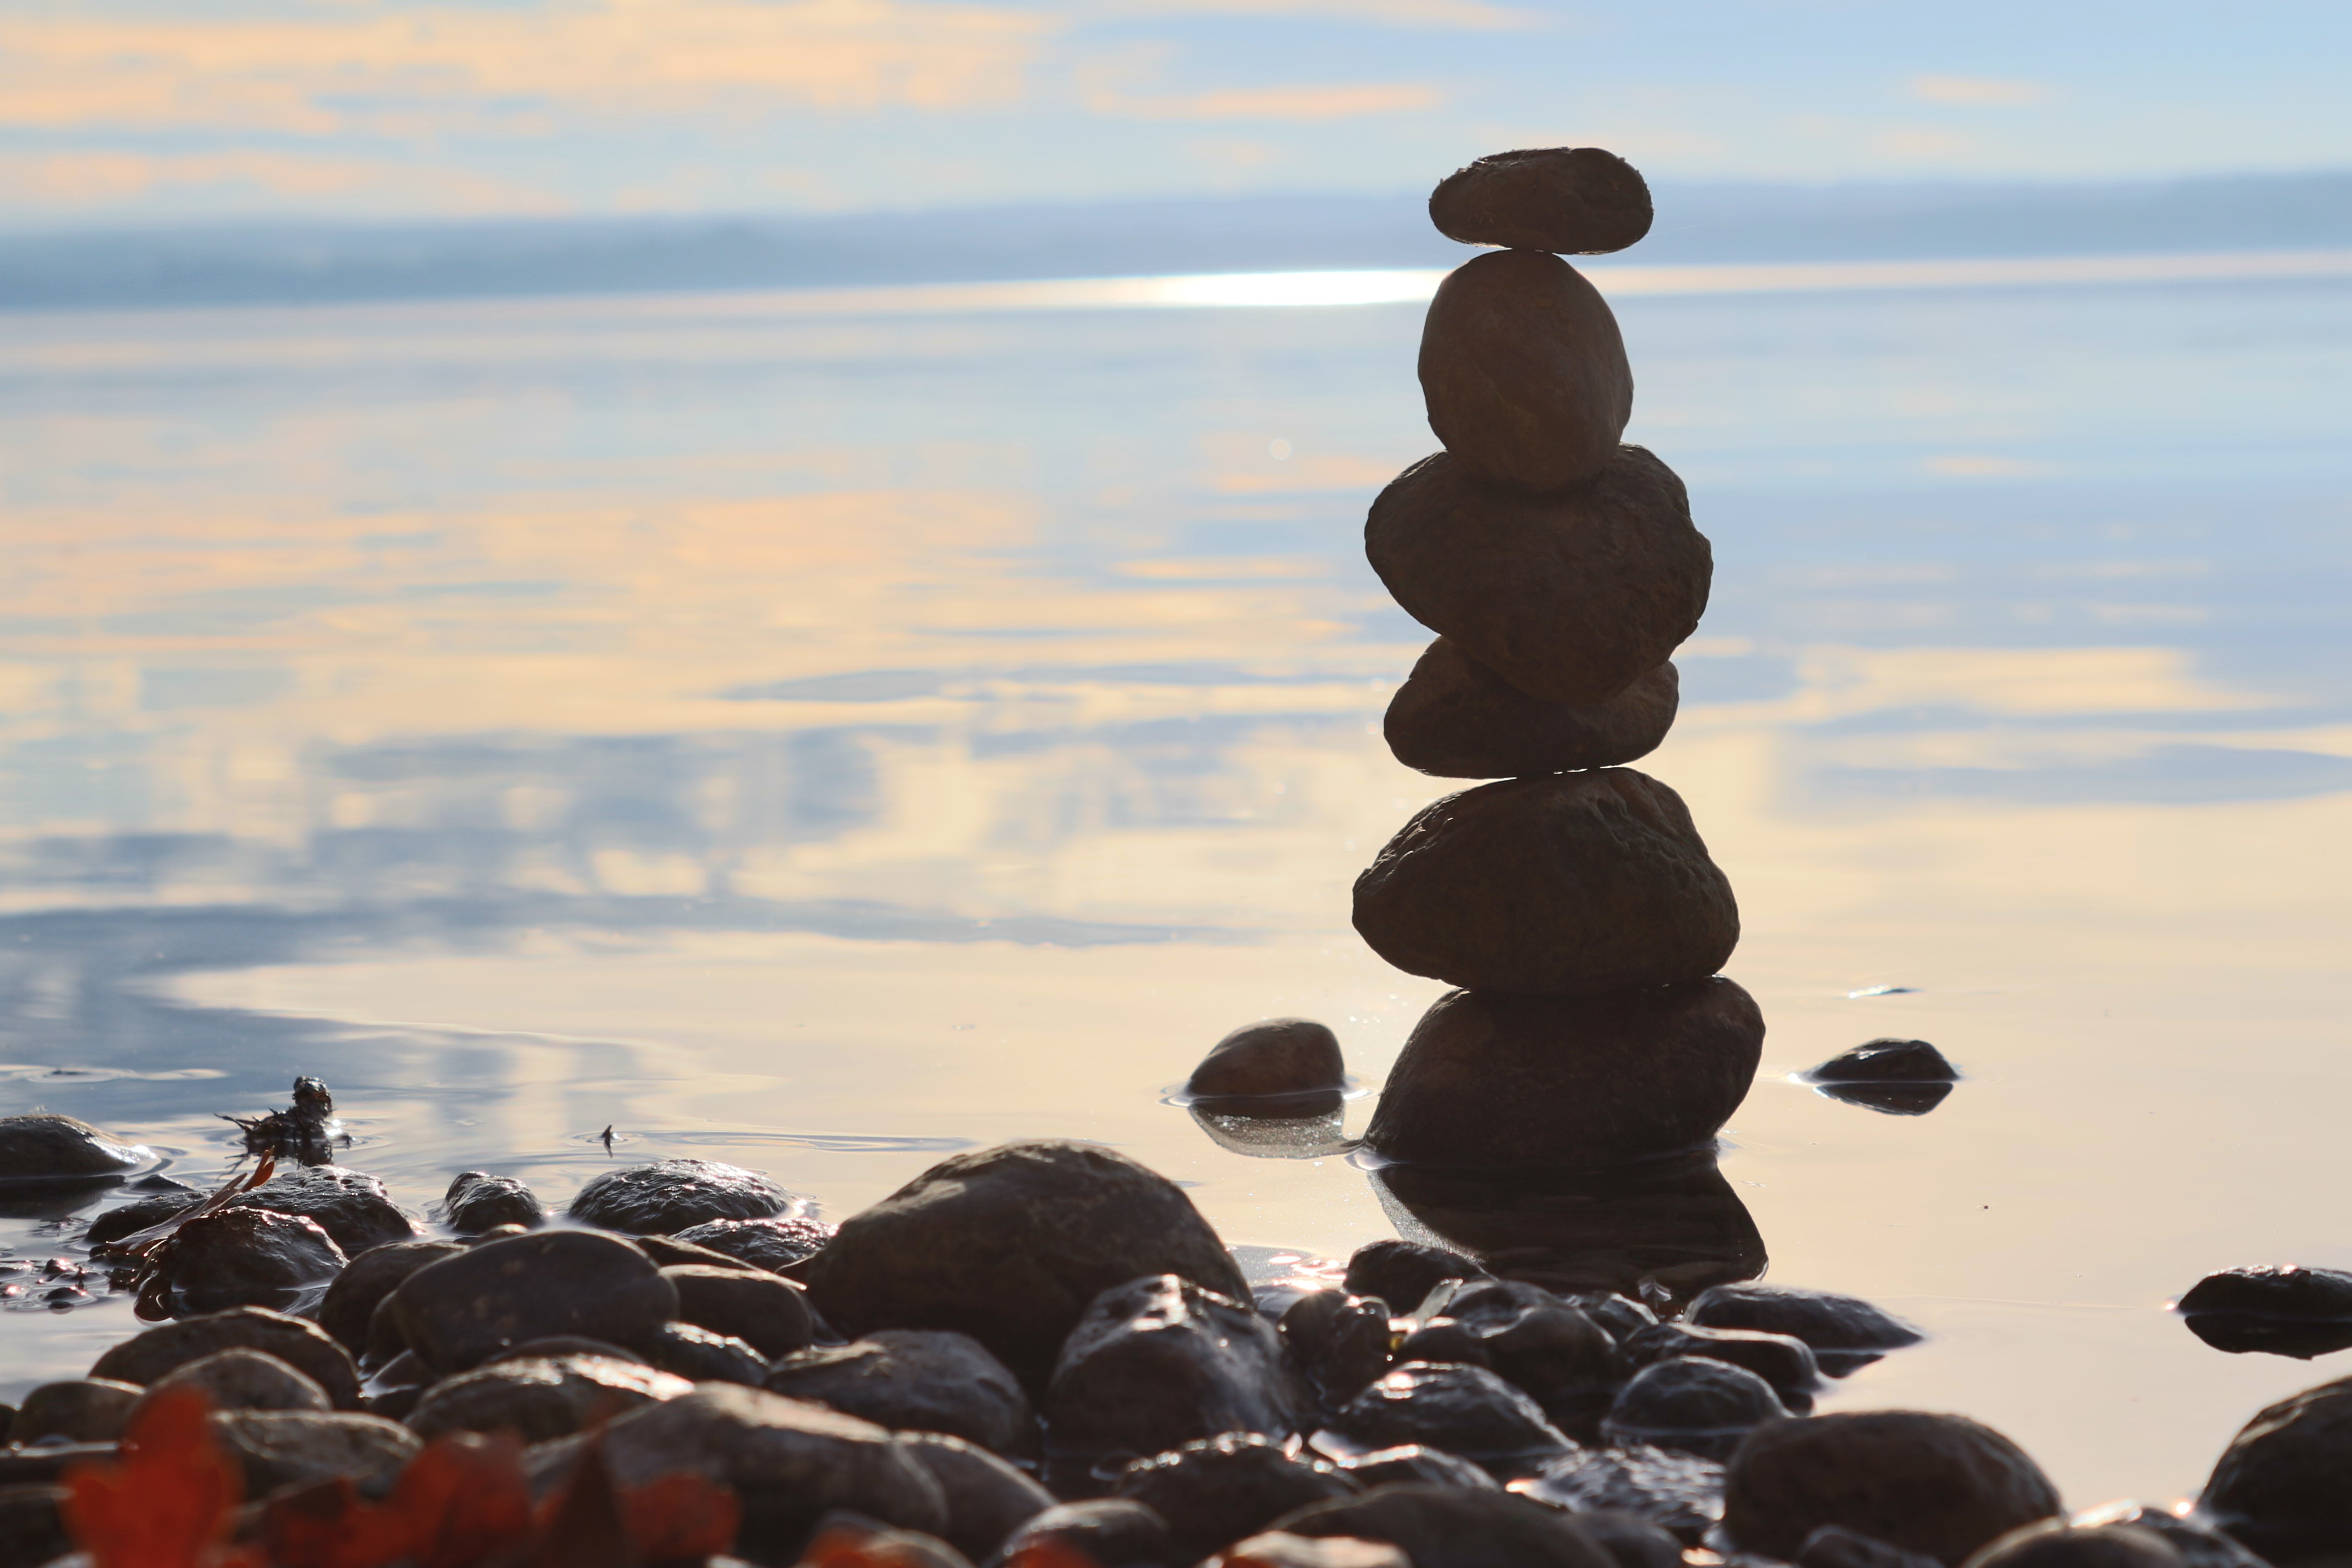
beach, sea, water, nature, sand, bird, cloud, sky, sunset, morning, evening, reflection, stones, bavaria, ammersee, ammersee bayern